Super Bowl LII halftime show

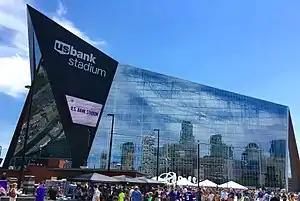
The U.S. Bank Stadium, where Super Bowl and the halftime show was held.

During the performance, Timberlake wore an outfit designed by Stella McCartney, which consists of "alter nappa fringed jacket with a shirt, featuring a landscape artwork by British artist Martin Ridley," according to a press release. Also part of the look is a Prince of Wales-check and camouflage splatter-print suit and matching jacket. As usual for McCartney, these pieces were made from animal-free leather and organic cotton.